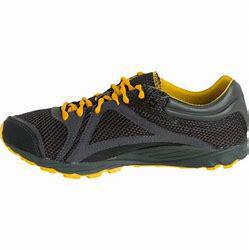
Brand: New
Model: Balance 100